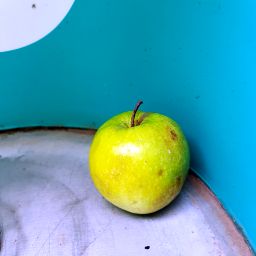
Fruit: Apple
Quality: Good